Dąbrówka High School (Poznań)

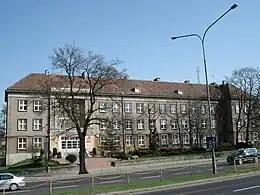
Dąbrówka school building

Dąbrówka High School in Poznań (officially in Polish: VII Liceum Ogólnokształcące im. Dąbrówki w Poznaniu, in abbreviated version known also as VII LO or colloquially simply as Dąbrówka) is a public school, located in the Poznań district of ; it offers education to teenagers above 15 years of age. Founded in 1919, until 1967 it operated as an establishment for girls only. Currently its somewhat distinctive profile is marked by bilingual, Polish-German curriculum, complete with the Deutsches Sprachdiplom II exams. In terms of educational performance the school ranks among mid-range college-type schools in Poznań.